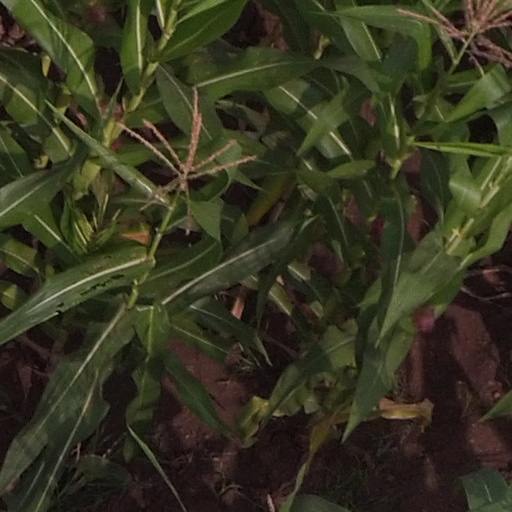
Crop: maize; corn